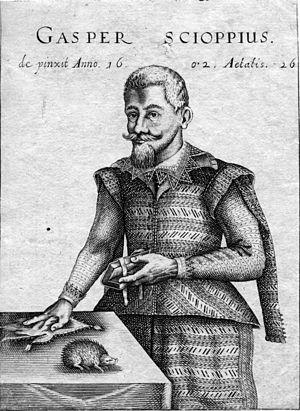
portrait gravé
Caspar Schoppe dit Scioppius est un érudit et pamphlétaire catholique allemand.